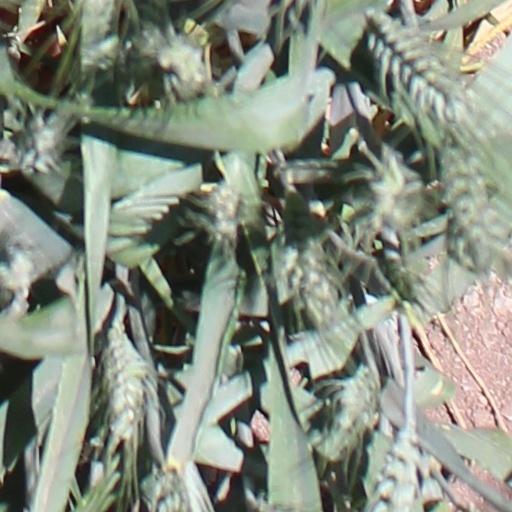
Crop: wheat